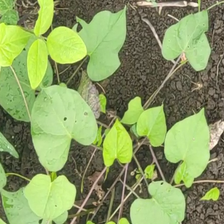
Weed species: Obscure_morning _glory(Ipomoea obscura)